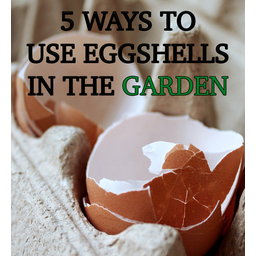
Label: trash